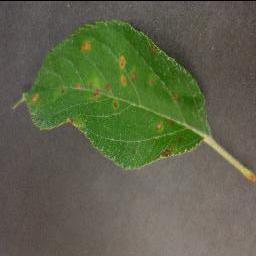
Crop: apple
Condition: cedar_rust